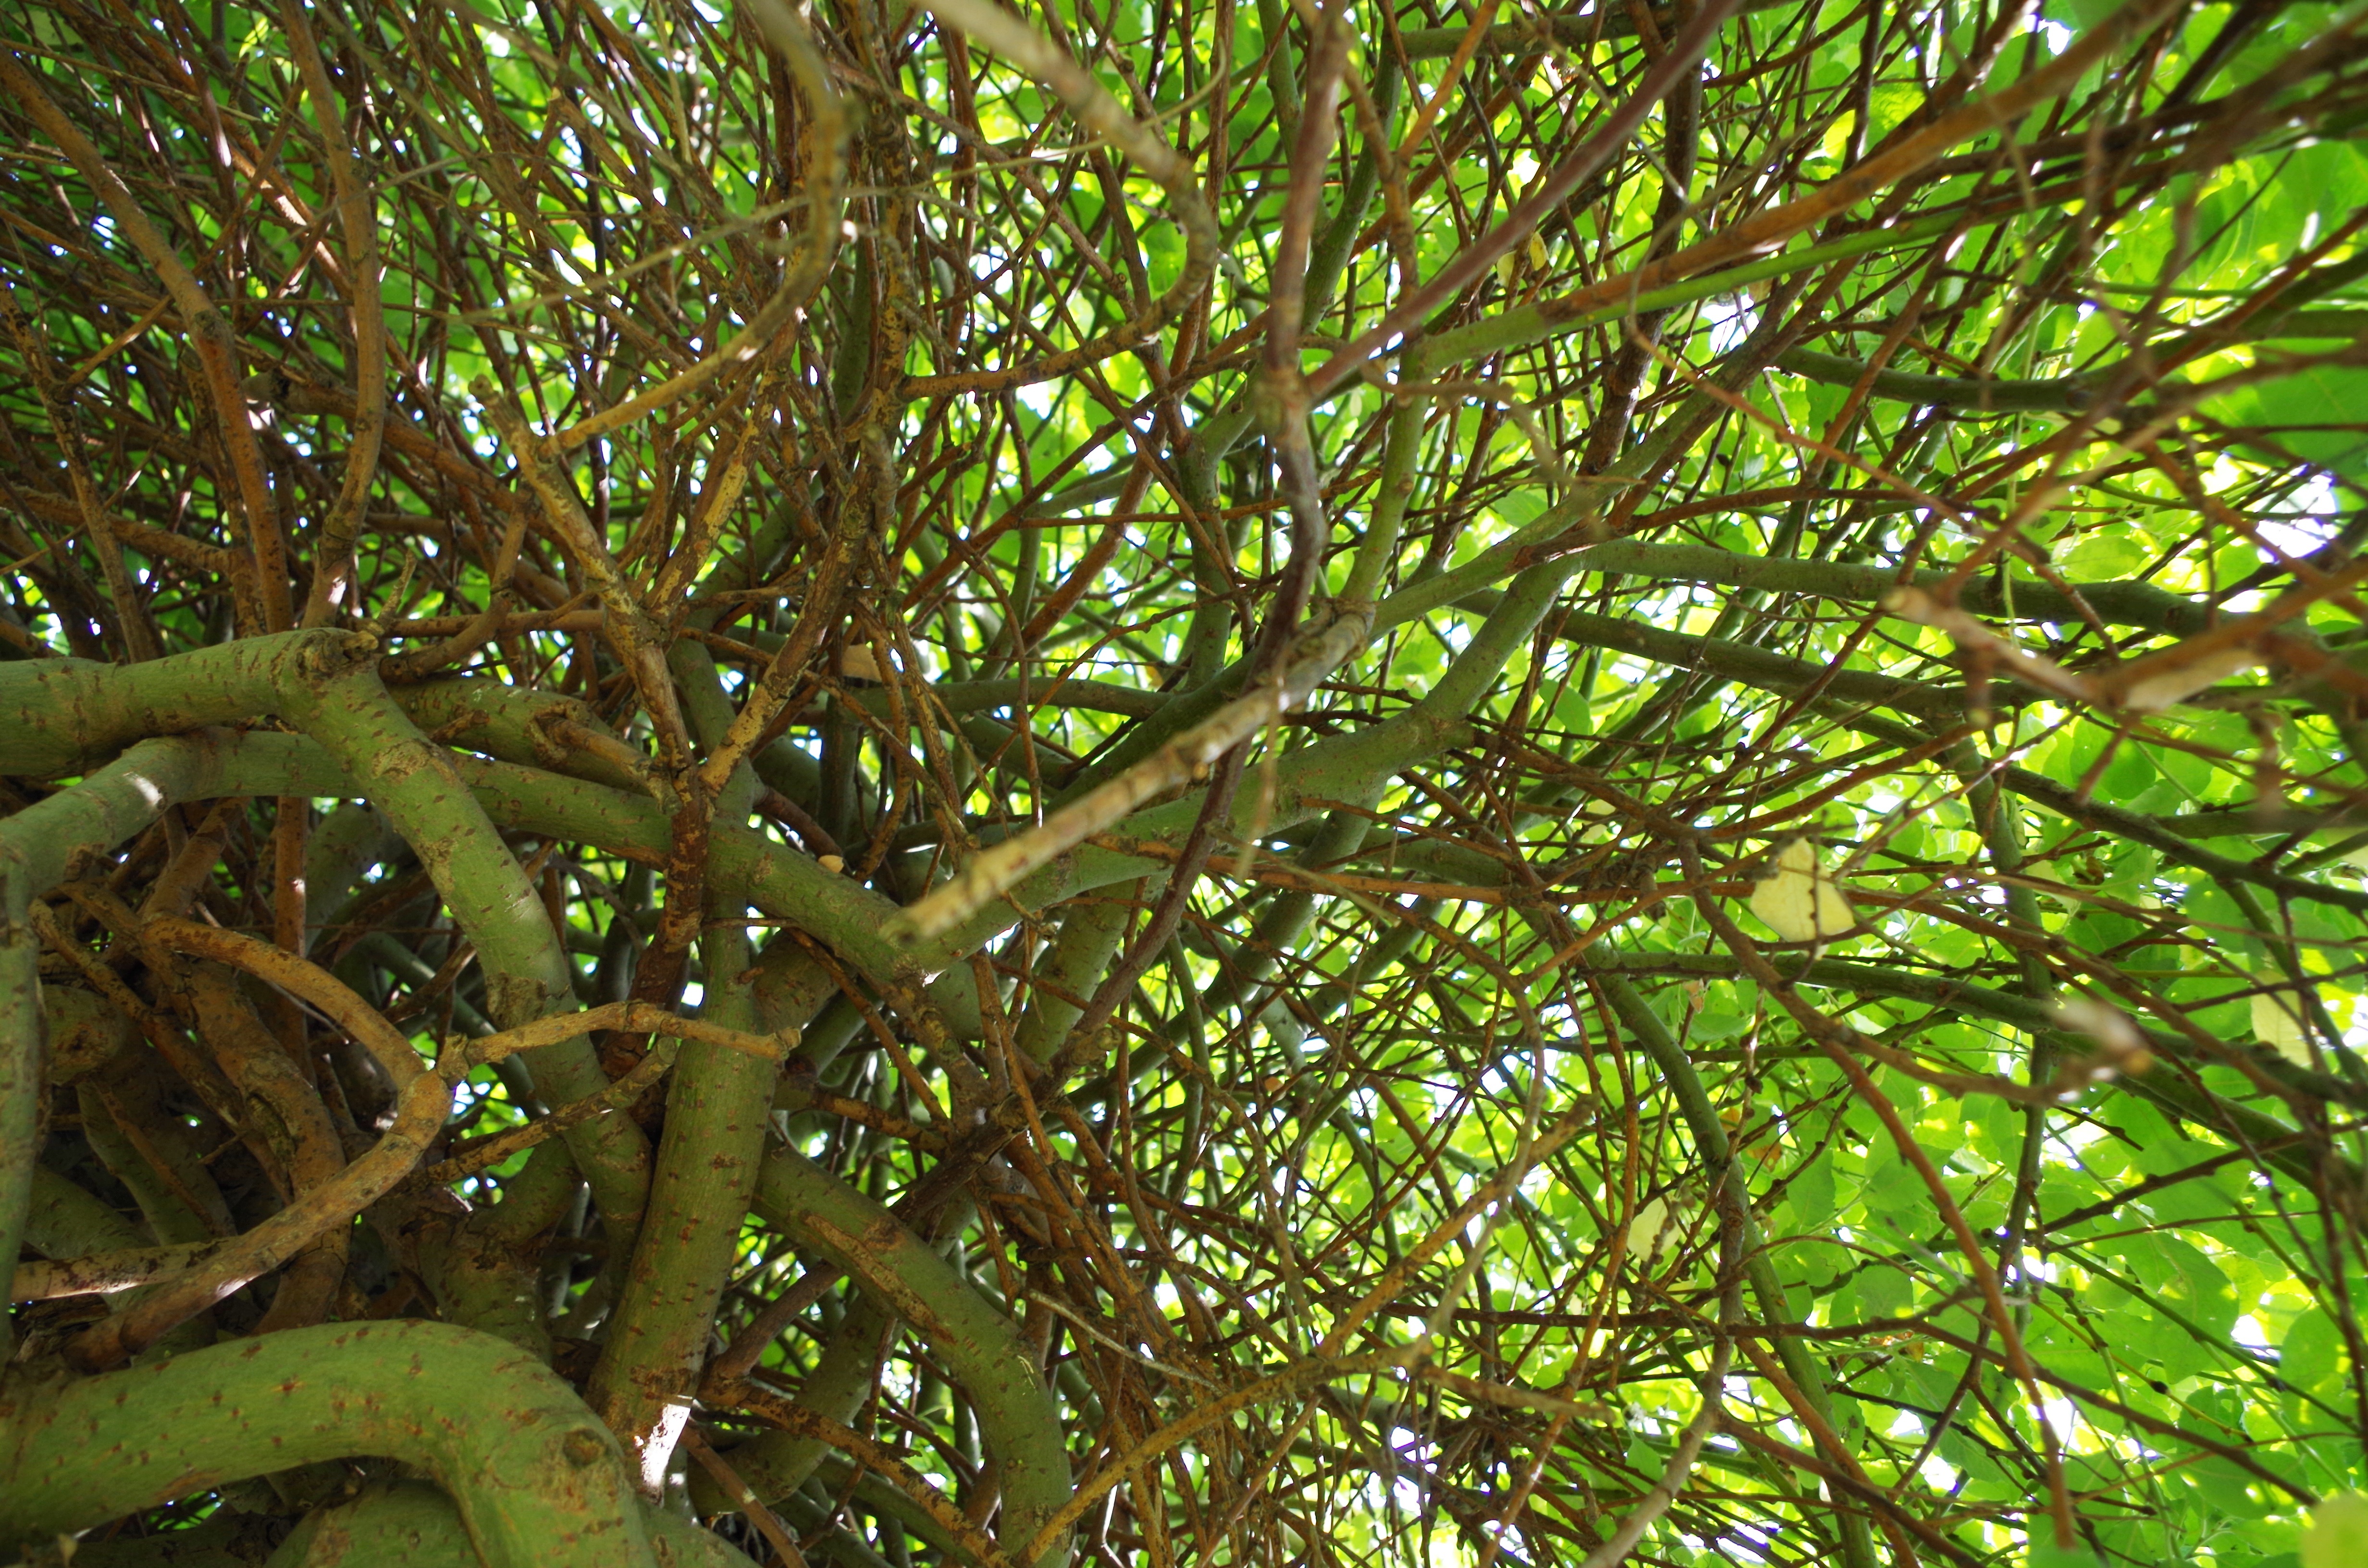
tree, nature, forest, branch, plant, sunlight, leaf, flower, green, jungle, produce, evergreen, botany, flora, willow, vegetation, shrub, rainforest, deciduous, habitat, ecosystem, flowering plant, natural environment, woody plant, land plant